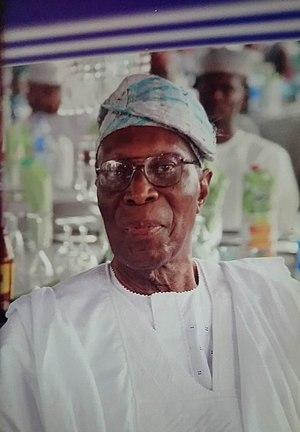
Alhaji Karim Ayinla Babalola Olowu, né le 7 juin 1924 à Lagos et mort le 14 août 2019 dans la même ville, est un athlète nigérian.